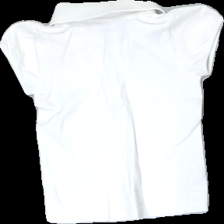
View: back
Type: T-shirt
Category: Children
Brand: Lindex
Colors: White, Red
Material: 100% cotton
Pattern: Logo print
Cut: Regular
Size: 74
Season: All
Holes: Minor
Damage: hål
Damage location: middle center
Price range: <50
Recommended usage: Export
Description: vit tröja med puffärmar och en hund fram. litet hål i mitten fram.